List of women astronomers

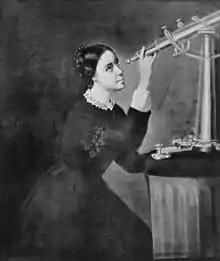
Maria Mitchell (1818–1889) Professor of astronomy at Vassar College

The following is a list of astronomers, astrophysicists and other notable women who have made contributions to the field of astronomy.